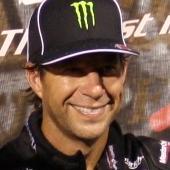
Age: 43